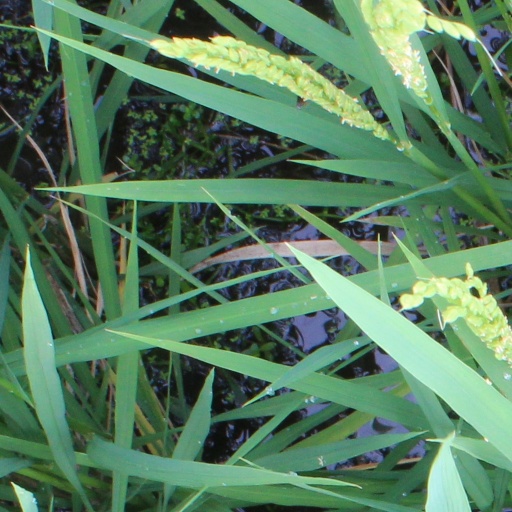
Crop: rice